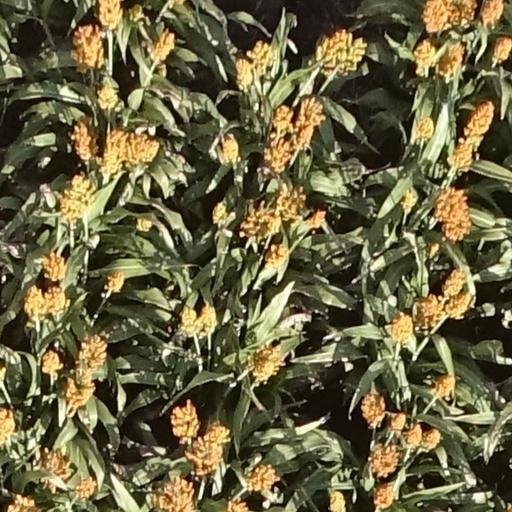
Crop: sorghum